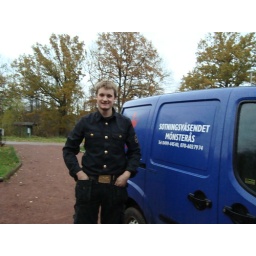
Victor, a great professional that saw all our house, looking for making us more secur in our wooden house